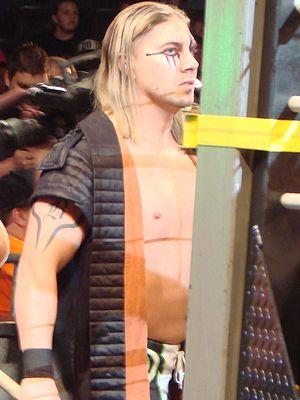
Matthew James Bentley est un catcheur américain plus connu sous le nom de Matt Bentley.